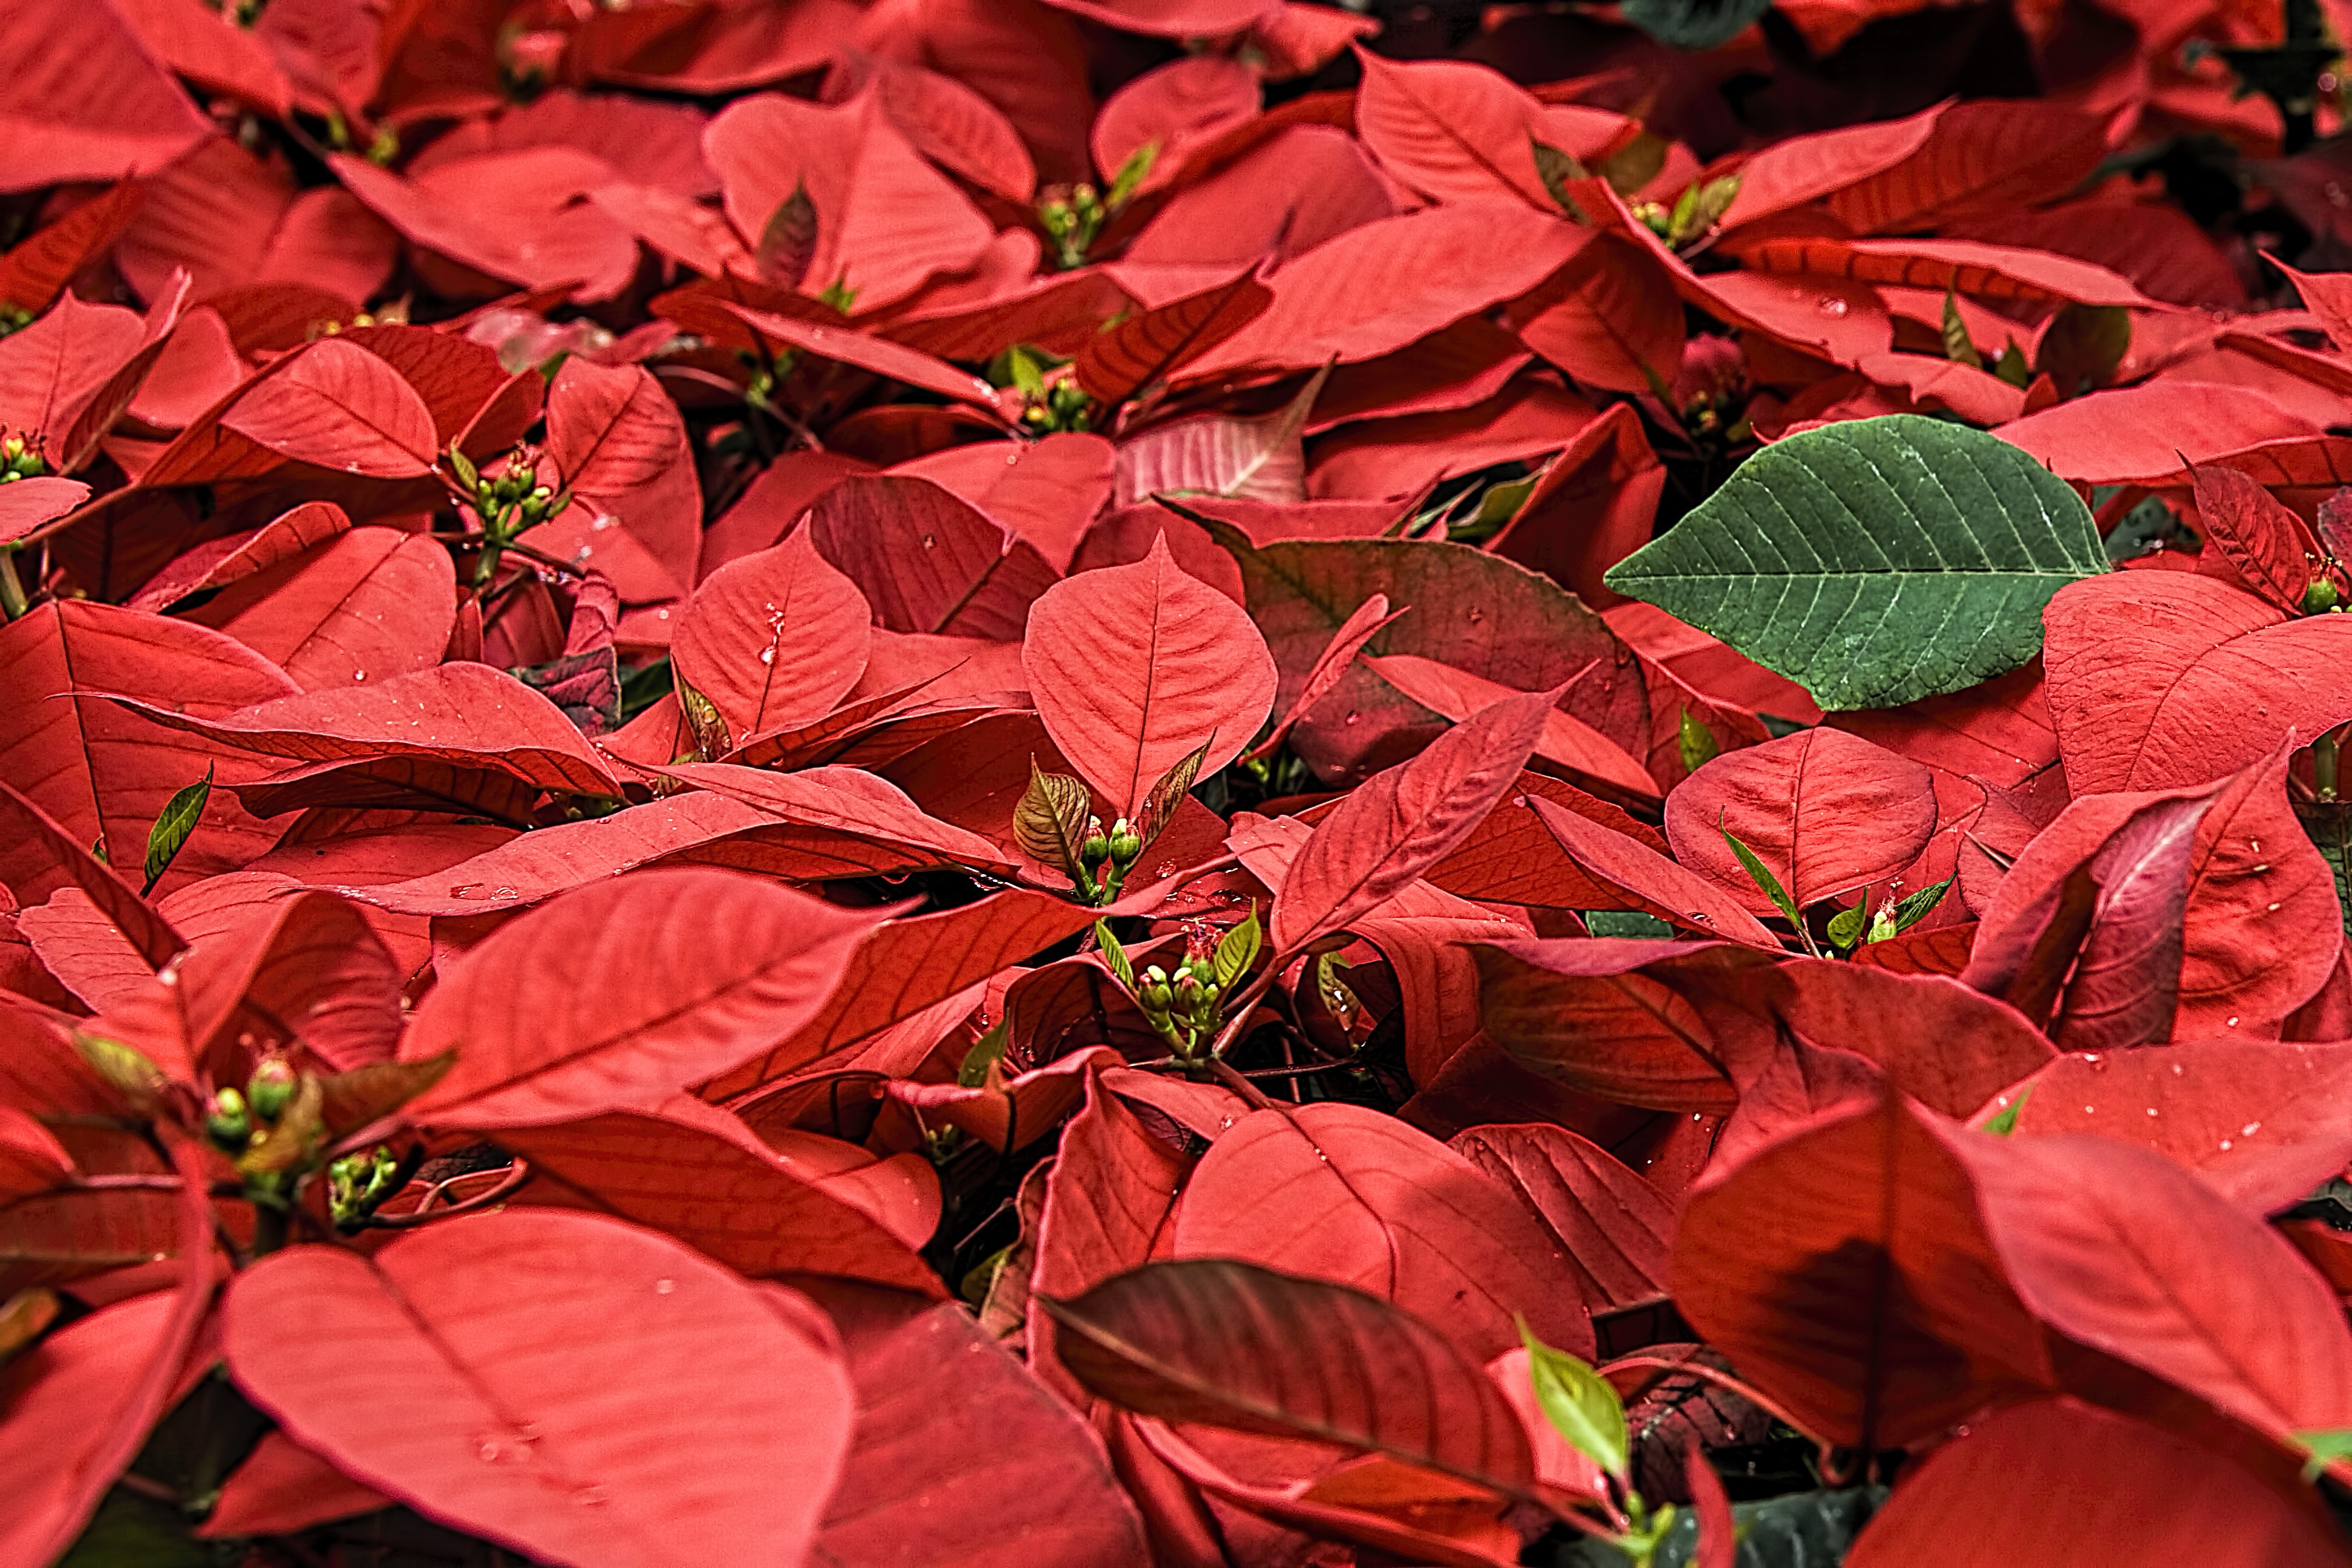
tree, branch, plant, leaf, flower, petal, red, autumn, botany, flora, season, red flower, shrub, poinsettia, december, noel, xmas, macro photography, yuletide, flowering plant, christmas star, christmas flower, euphorbia pulcherrima, annual plant, land plant, star of bethlehem, holiday season, festive season